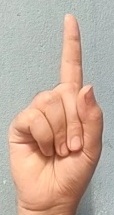
ASL sign: 1